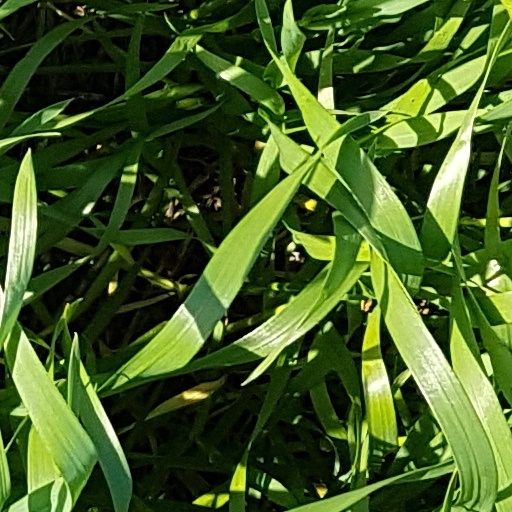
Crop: wheat